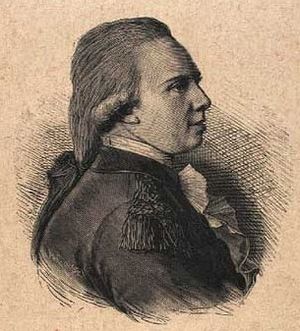
Hans Christian Sneedorff
Hans Christian Sneedorff (1759-1824), dansk søofficer
Hans Christian Sneedorff var en dansk søofficer, søn af professor Jens Schielderup Sneedorff og hans anden hustru.